University of Basrah

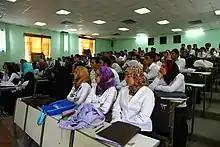
Iraqi medical students at Basra University College of Medicine (2010)

There is also the Desalination Unit (affiliated with the College of Engineering), the Natural History Museum, the Haemoglobinopathy Unit, the Internet Resources Centre, the Central Library, and a Publishing house.